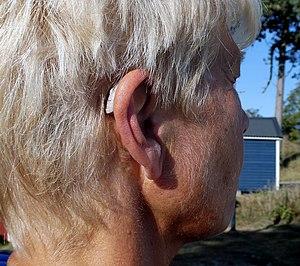
"L'audioprothèse, appelée familièrement « appareil auditif », a remplacé le sonotone à entonnoir, elle a pour objectif de compenser une perte auditive par un appareillage adéquat, et de pouvoir selon les cas pallier les désordres donnés par la ""surdité"" dans la capacité d'orientation de la personne, la position du corps dans l'espace et sa trajectoire obtenue.